Fru Haugans Hotel

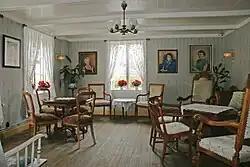
Fru Haugans Hotel interior

Fru Haugans Hotel is the oldest hotel within North Norway. The origin of the hotel dates to 1794 when a farmer's son and captain obtained royal consent to open a trading post and guesthouse. The hotel is named for Ellen Haugan who acquired the hotel in 1885. When Ellen Haugan died in 1914, her youngest daughter, Eli Haugan Jenssen-Hals, assumed management. Eli Jenssen-Hals died in 1962. Her niece, Eli Marie Jürgensen, then took a leading role in the operation. Her niece, Bjørg Jürgensen Johannessen and her family became the owners in 1997. Bjørg Johannessen passed away in 2004, and then her children took over as the fifth generation in the family.